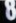
Number: 8